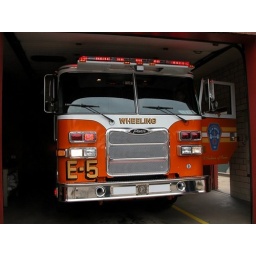
On the truck floor in the old WFD Station 5 building on Zane St. Wheeling Island.